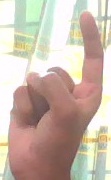
ASL sign: Z